Comet Holmes

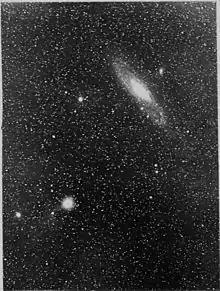
10 November 1892, near the Andromeda Galaxy

Comet Holmes was discovered by Edwin Holmes on November 6, 1892, while he was conducting regular observations of the Andromeda Galaxy (M31).